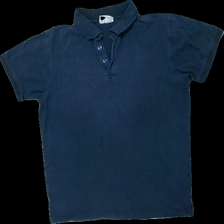
View: front
Type: Top
Category: Men
Brand: Not in the list
Brand text on label: clique
Colors: Blue
Material: 100% cotton
Cut: Regular
Size: M
Season: All
Holes: Major
Damage location: middle right
Damage 2: hål arm
Damage 2 location: top left
Damage 3 location: bottom center
Price range: <50
Recommended usage: Export
Description: blå pike med hål i arm